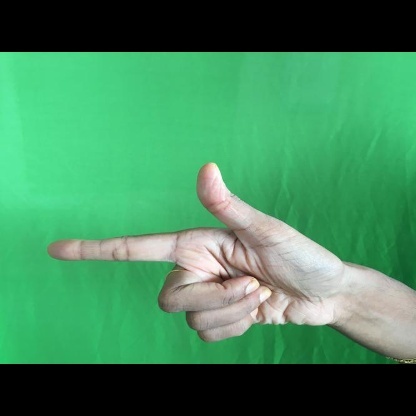
Mudra: Chandrakala